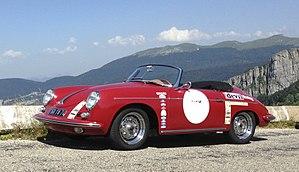
N° de chassiq 87148